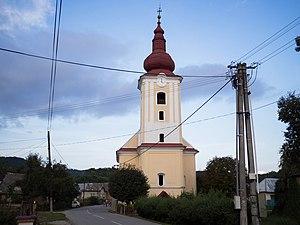
L'église luthérienne à Nandraž, Slovaquie.